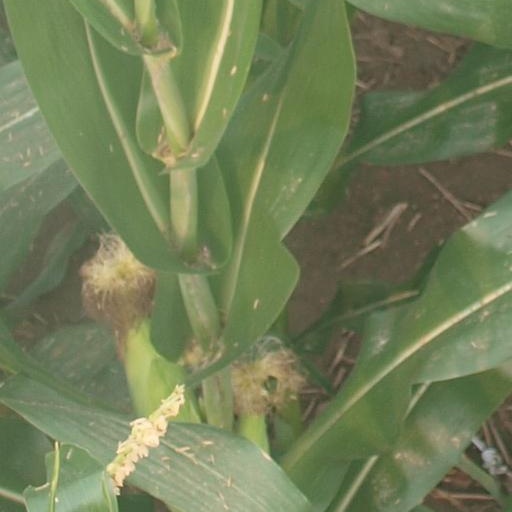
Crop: maize; corn